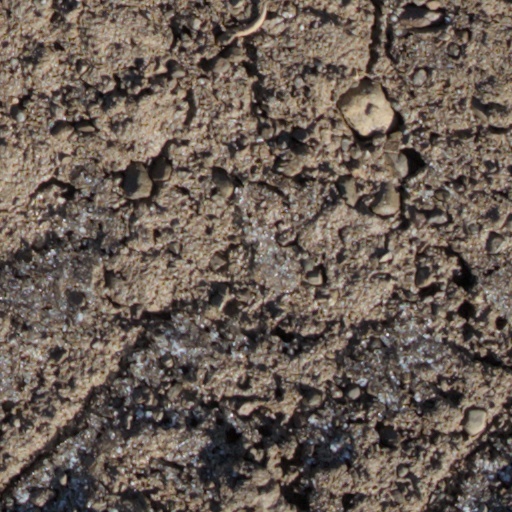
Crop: wheat